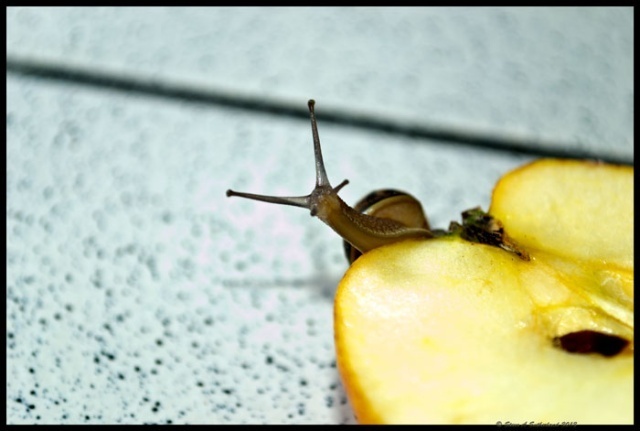
Label: not_food